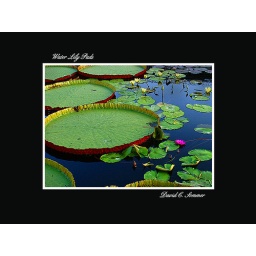
Beautiful pizza pie shaped water lily pads showcased in the lily pond at Longwood Gardens near Philadelphia, PA.